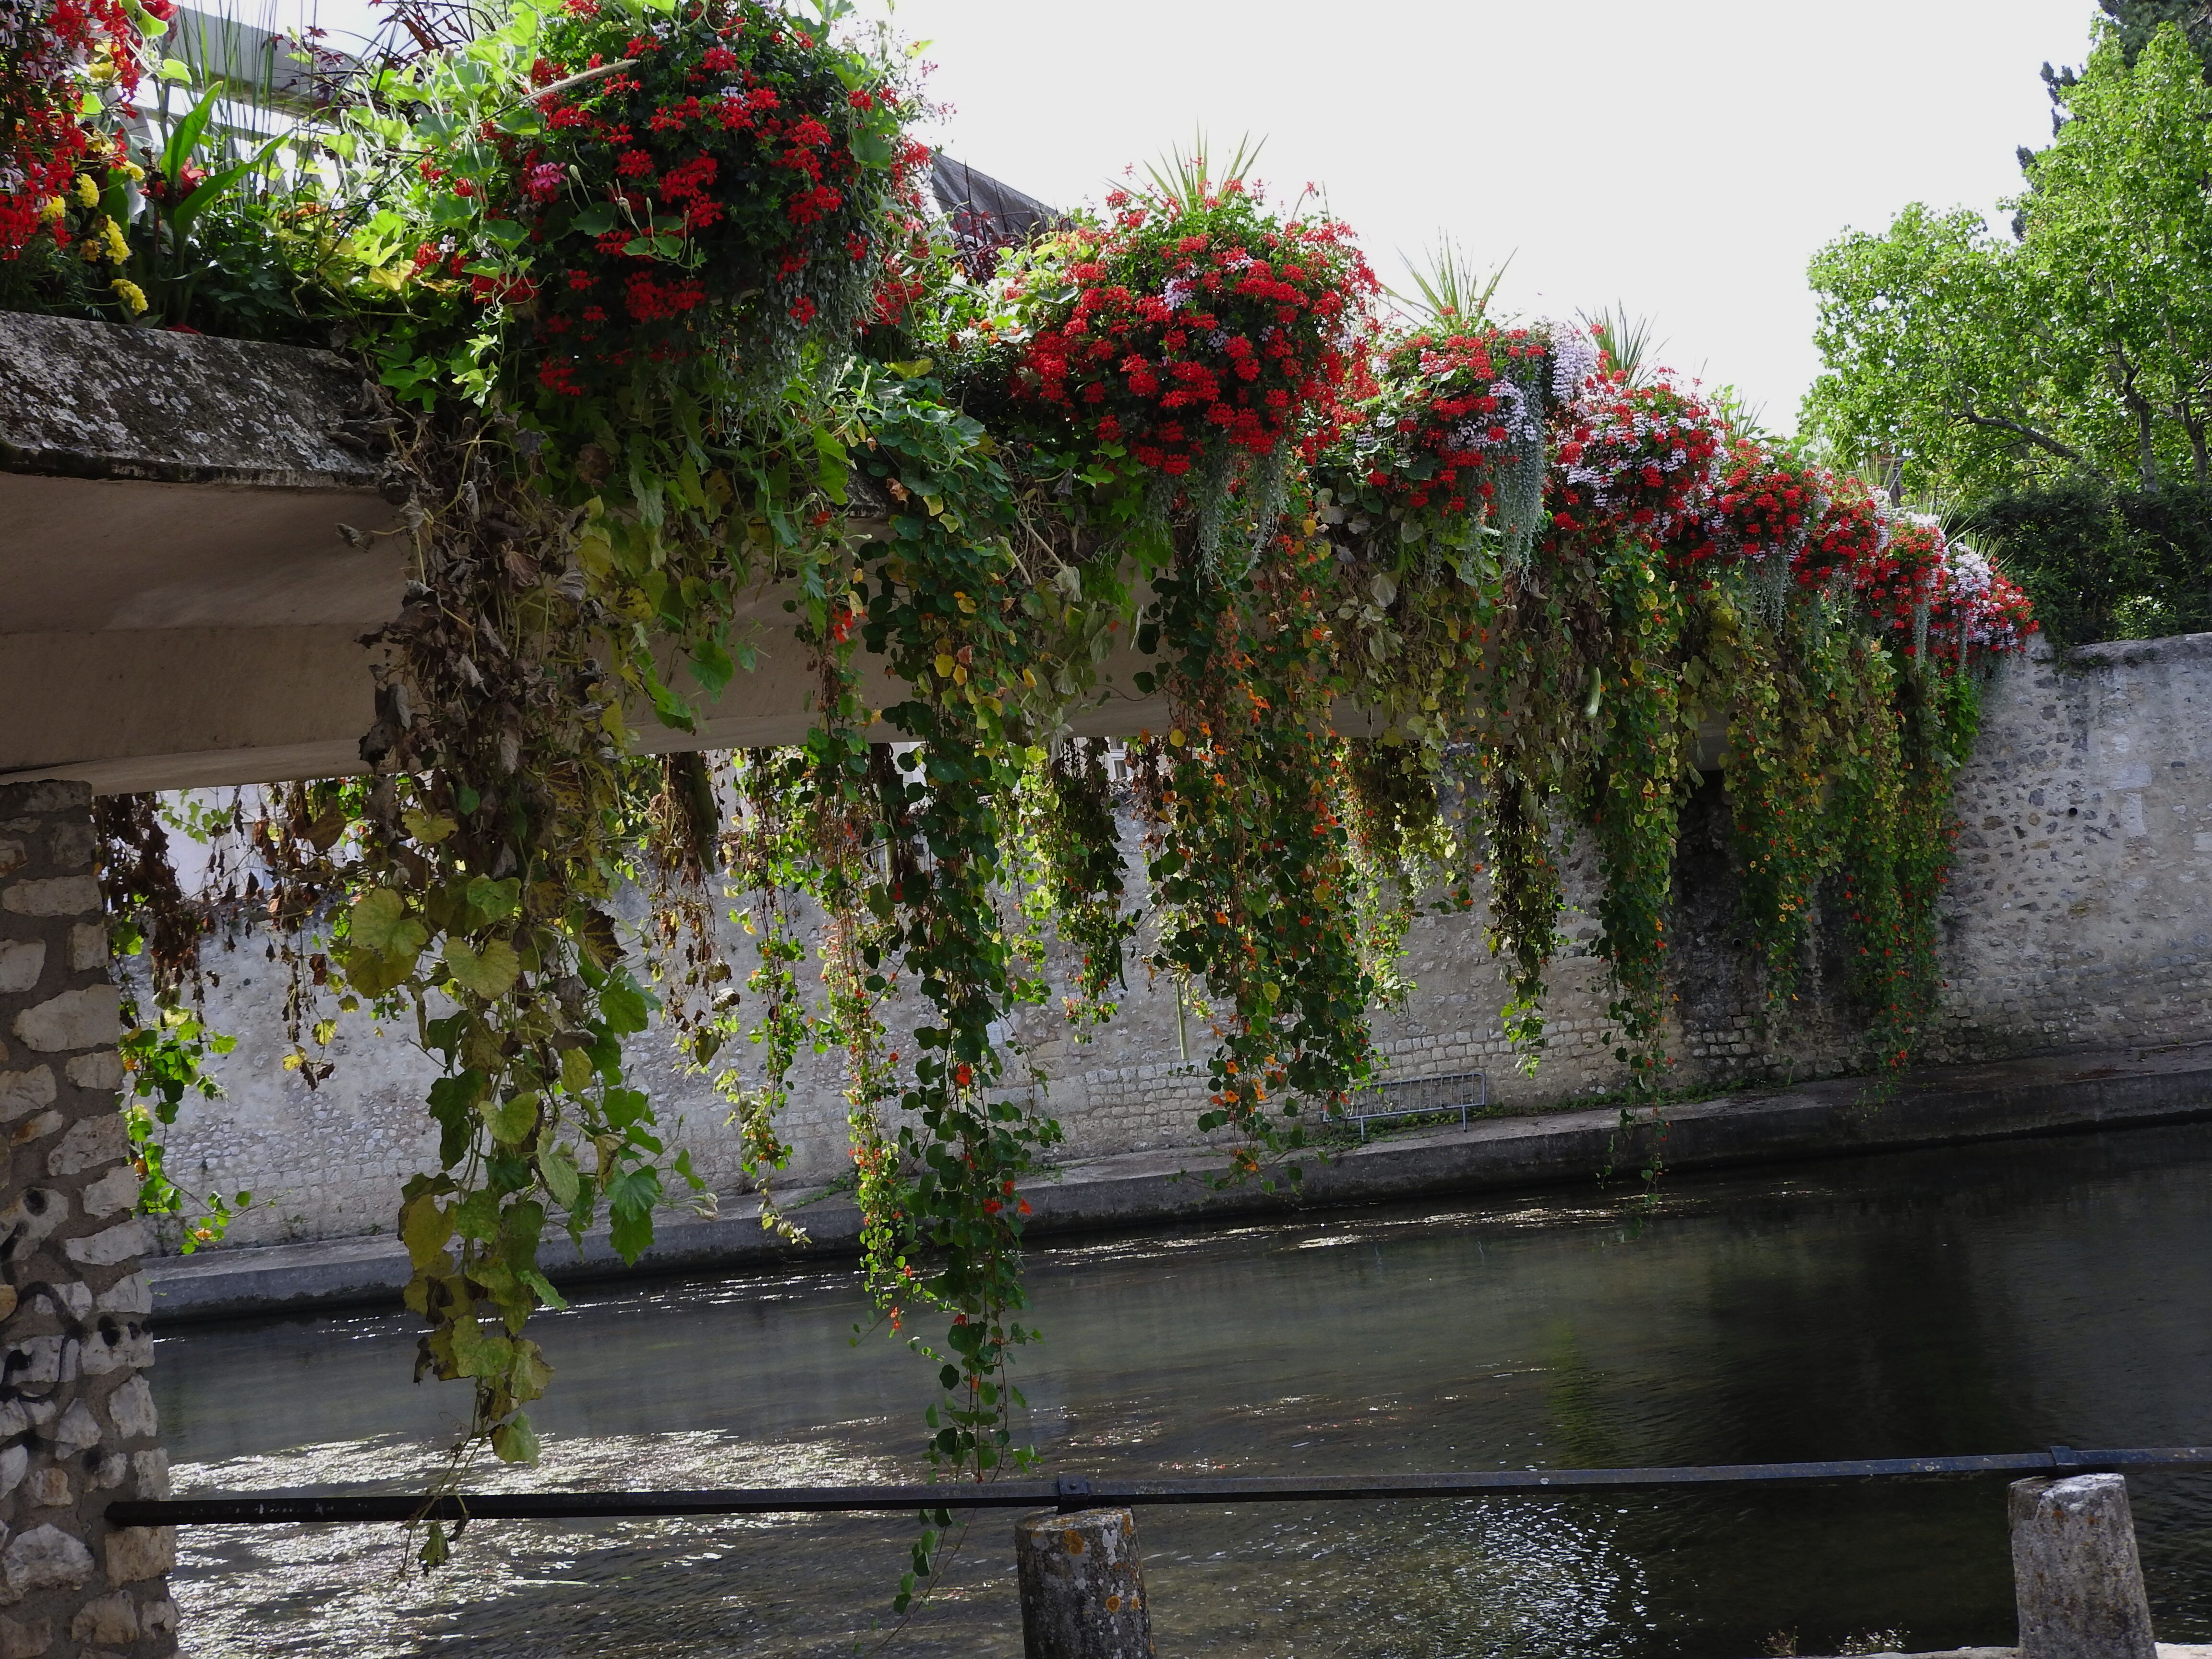
Vendome, nature, water, flower, plant, sky, building, botany, house, shrub, tree, facade, road surface, grass, flowering plant, annual plant, landscape, garden, petal, landscaping, sidewalk, hedge, magenta, walkway, roof, tourism, vine, road, city, coquelicot, floristry, bougainvillea, reflection, street, buddleia